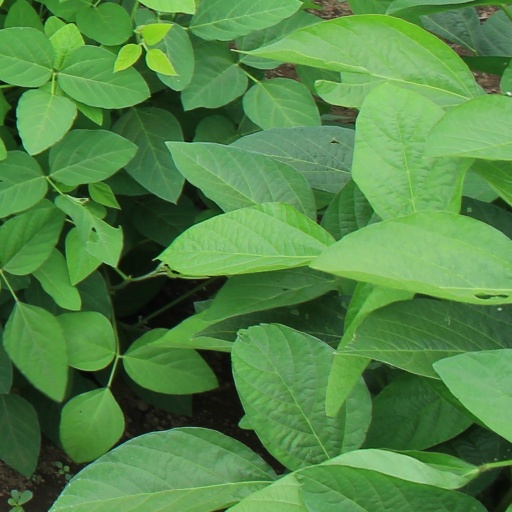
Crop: soybean